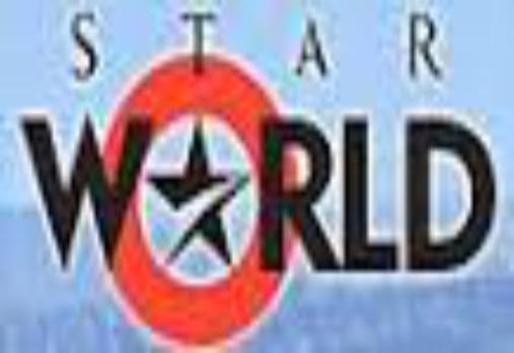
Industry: Leisure